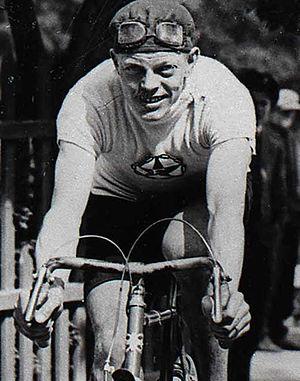
Bernhard Britz, né le 27 mars 1906 à Skänninge et mort le 31 mai 1935 à Floda, est un coureur cycliste suédois. Il a remporté deux médailles de bronze lors des Jeux olympiques de 1932 à Los Angeles, dans les épreuves sur route individuelle et par équipes.